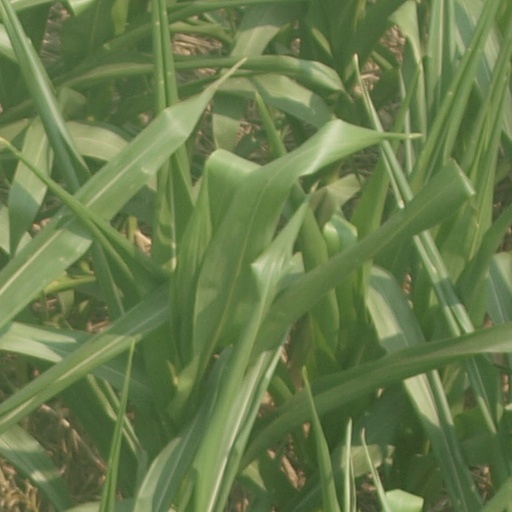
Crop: maize; corn